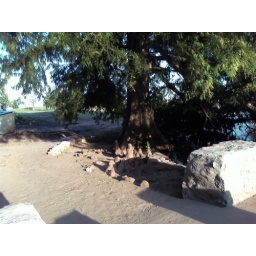
but it was a large tree that was surviving partially in the water